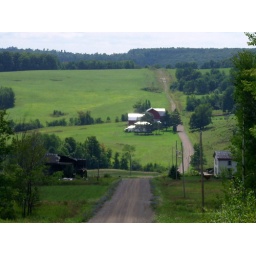
I took this picture while standing in the middle of the dirt road at my house in Upstate, New York.